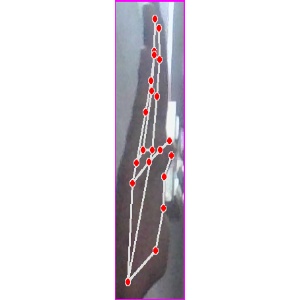
अक्षर: द